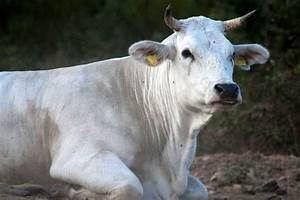
Label: mucca